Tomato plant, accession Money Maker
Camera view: vertical (180 deg); turntable rotation: 150 degrees
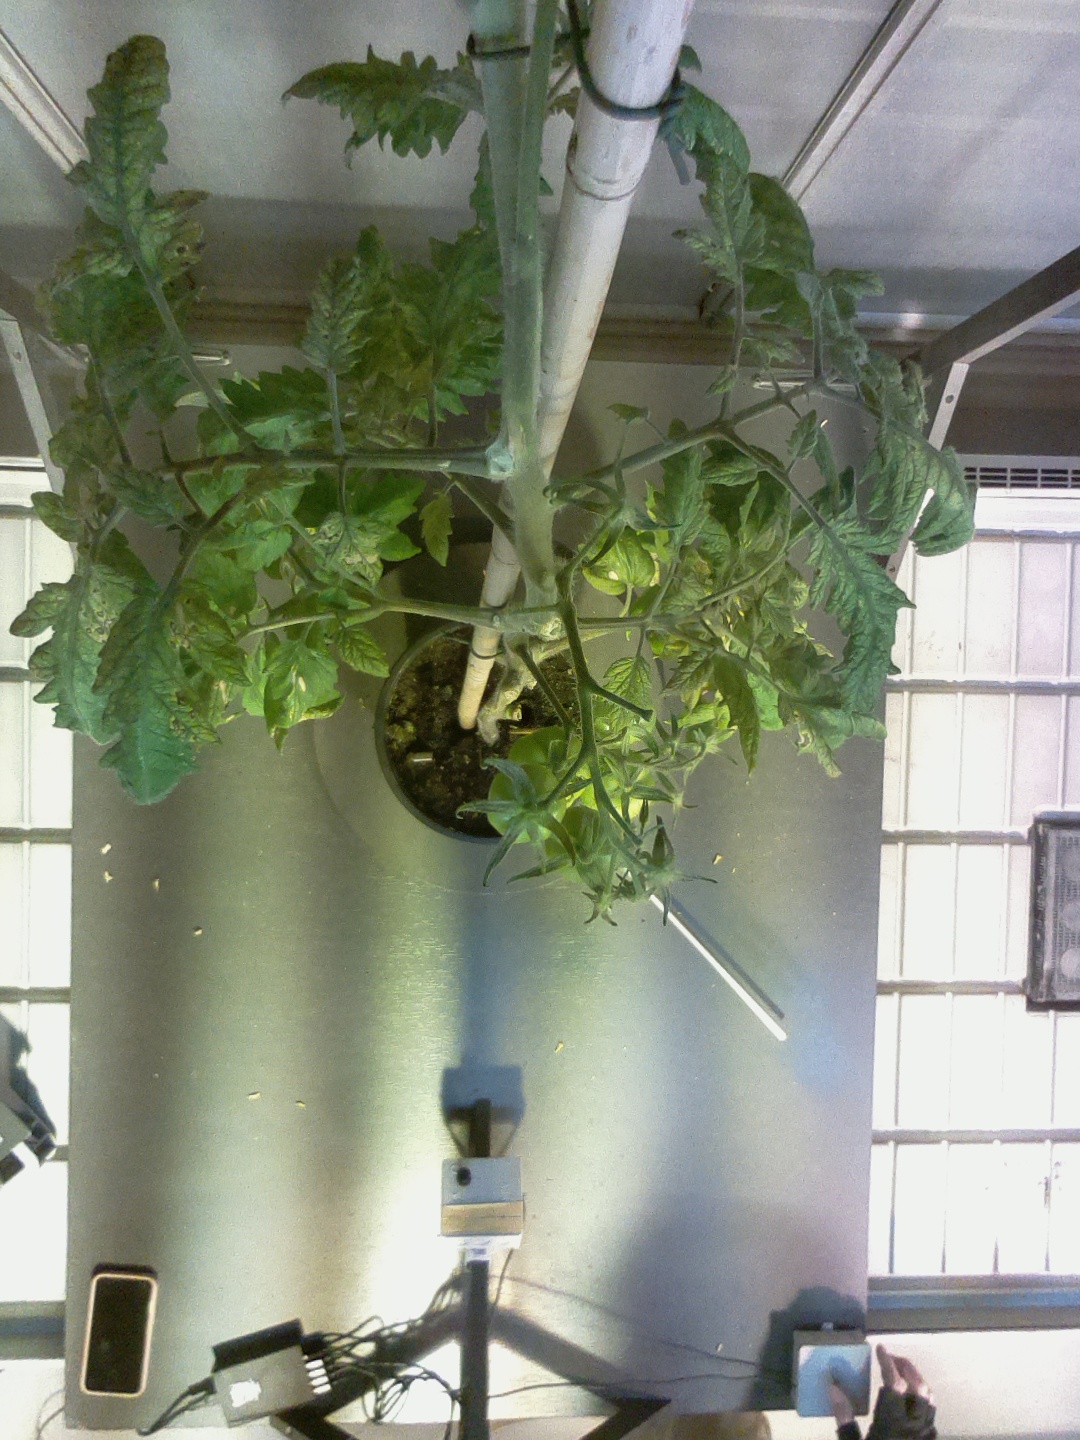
BBCH growth stage 78: 80% -90% of final fruit size